Christianity

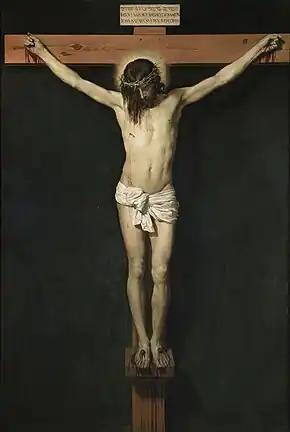
"Crucifixion", representing the death of Jesus on the Cross, painting by Diego Velázquez,

Christian commitment in Europe dropped as modernity and secularism came into their own, particularly in the Czech Republic and Estonia, while religious commitments in America have been generally high in comparison to Europe. Changes in worldwide Christianity over the last century have been significant, since 1900, Christianity has spread rapidly in the Global South and Third World countries. The late 20th century has shown the shift of Christian adherence to the Third World and the Southern Hemisphere in general, with the West no longer the chief standard bearer of Christianity. Approximately 7 to 10% of Arabs are Christians, most prevalent in Egypt, Syria and Lebanon.